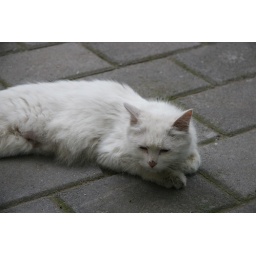
A white cat I saw in Beijing Zoo.